Barabbas (1953 film)

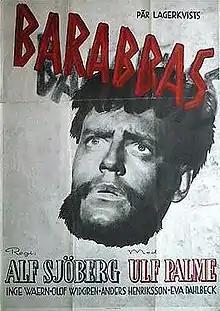
Film poster

Barabbas is a 1953 Swedish drama film directed by Alf Sjöberg. It is based on the 1950 novel "Barabbas" by Pär Lagerkvist about the biblical character who was released instead of Jesus. The film was entered in the 1953 Cannes Film Festival. It was one of the biggest Swedish productions of its time. In 1961 an American adaptation of the same novel was released, starring Anthony Quinn in the lead role.